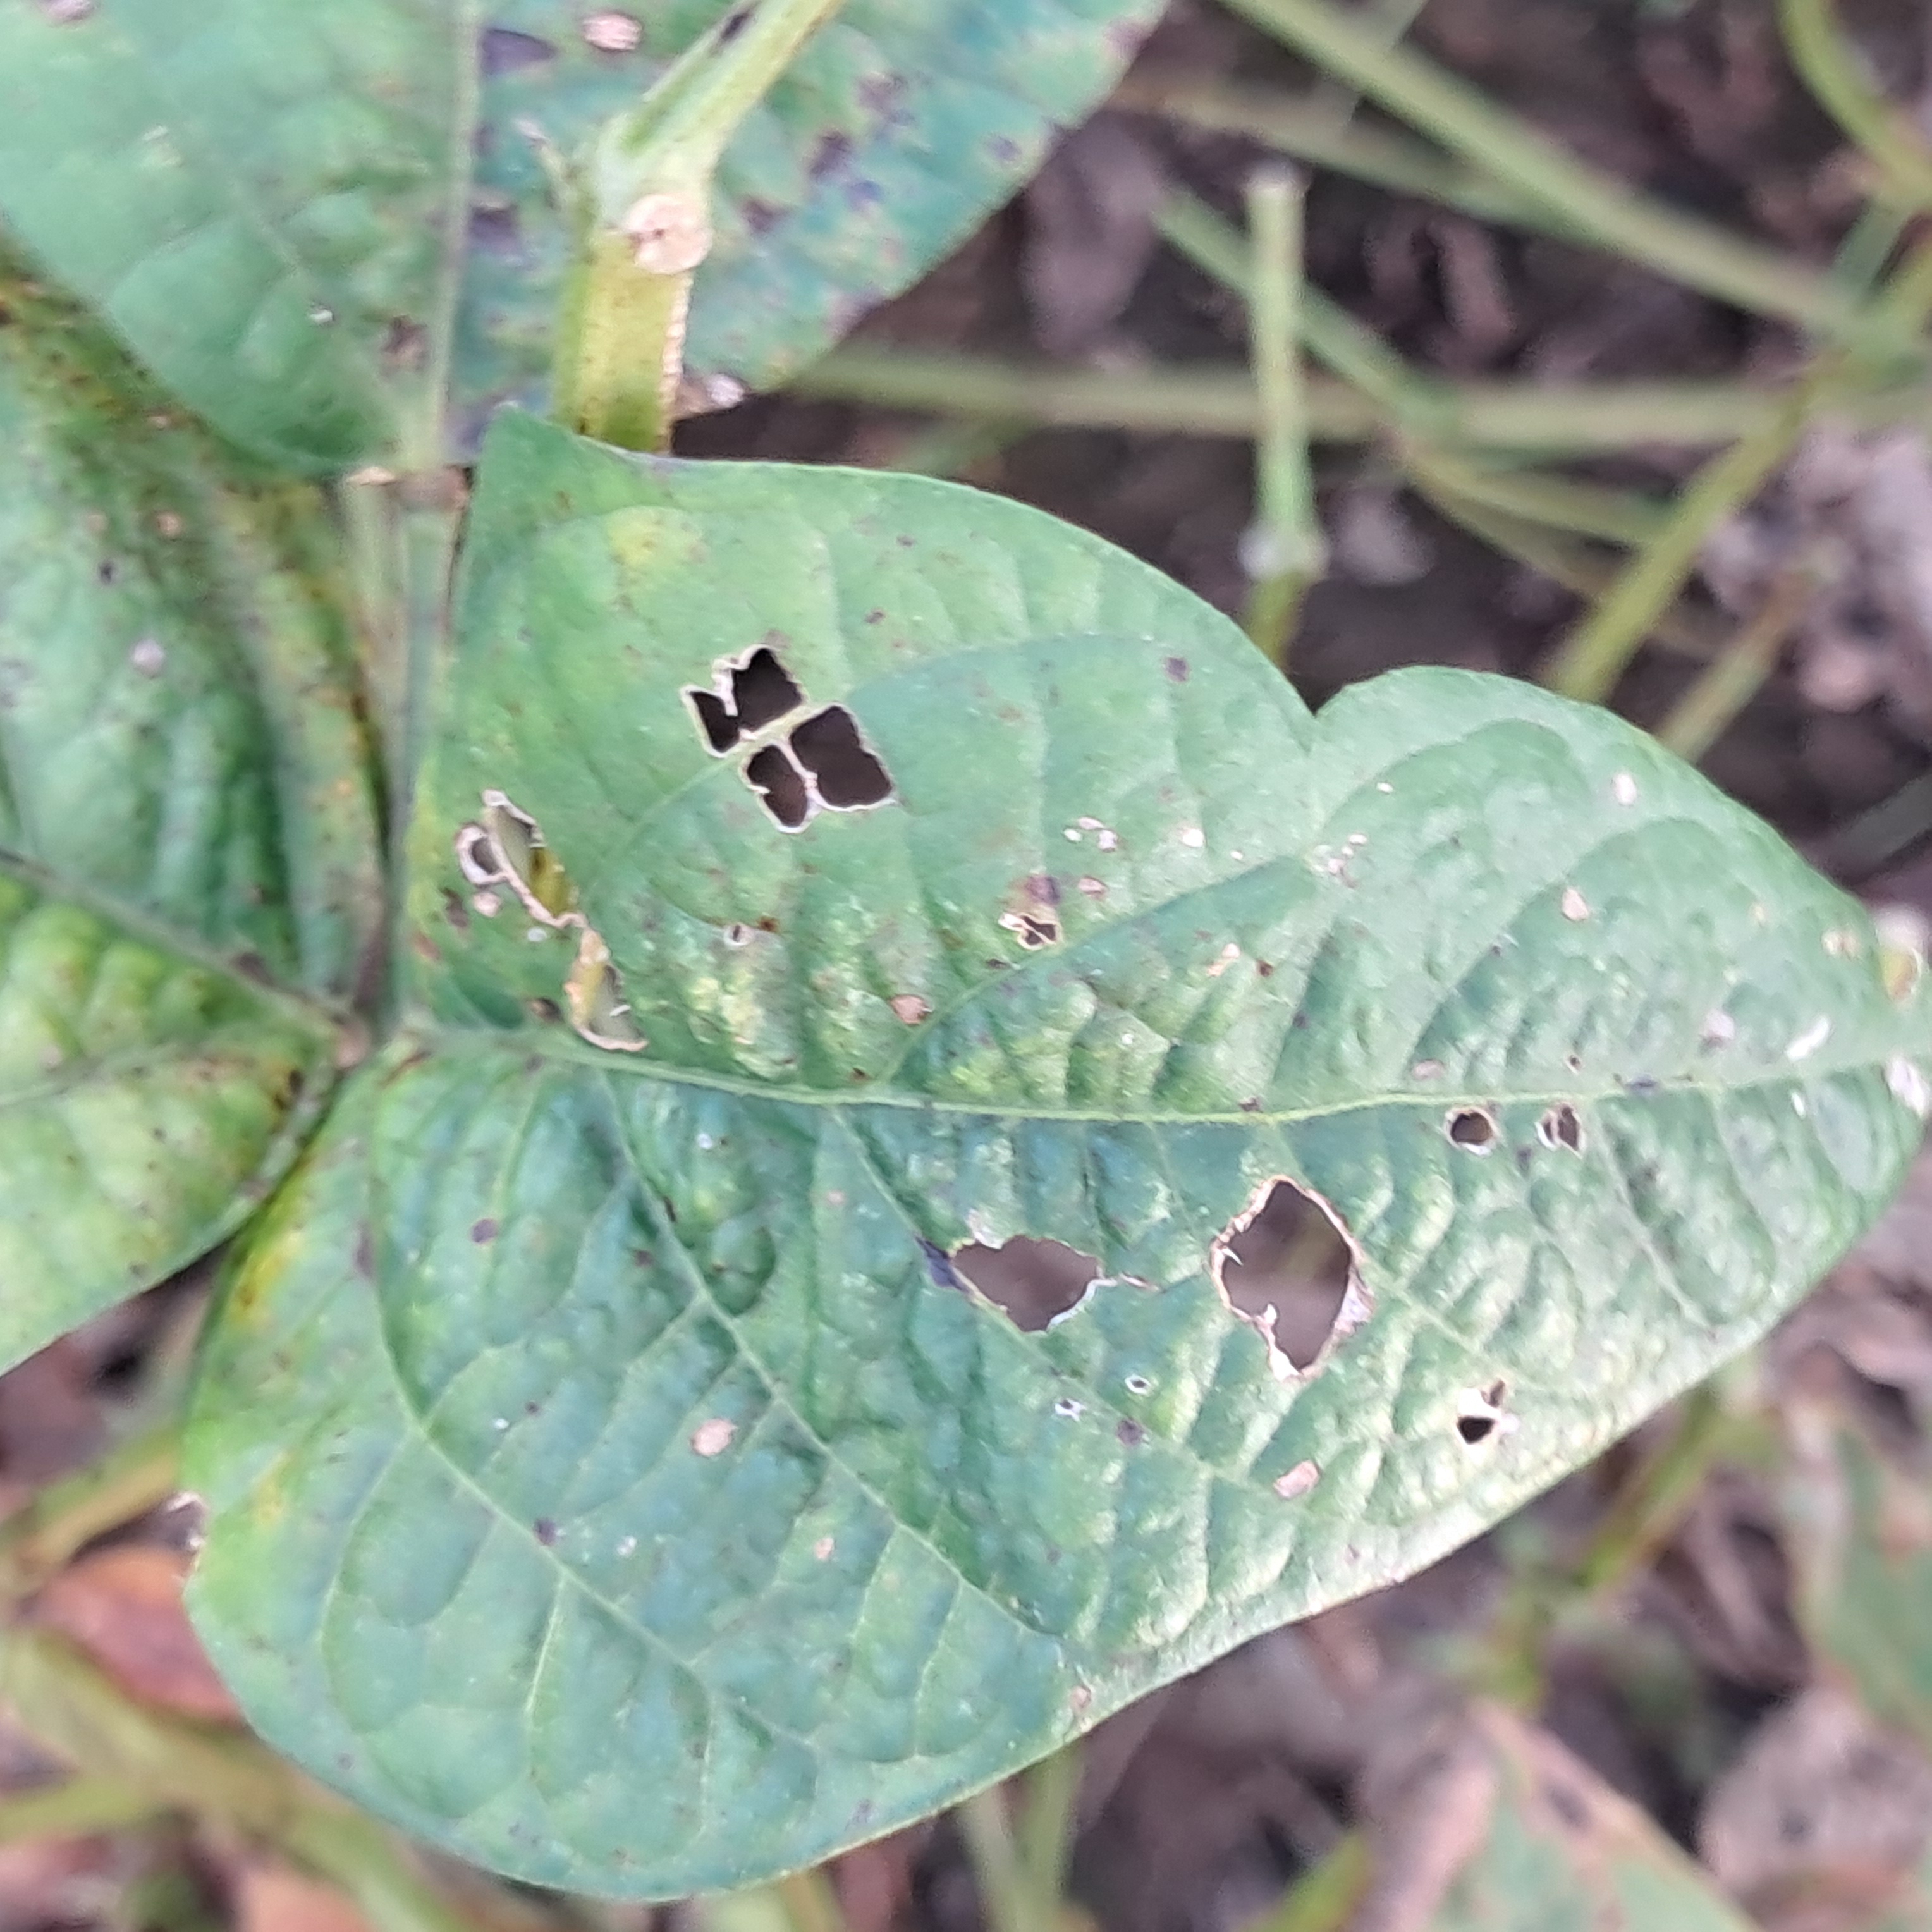
Label: Caterpillar_Semilooper_Pest